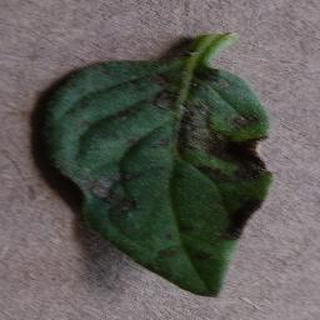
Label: tomato_early_blight